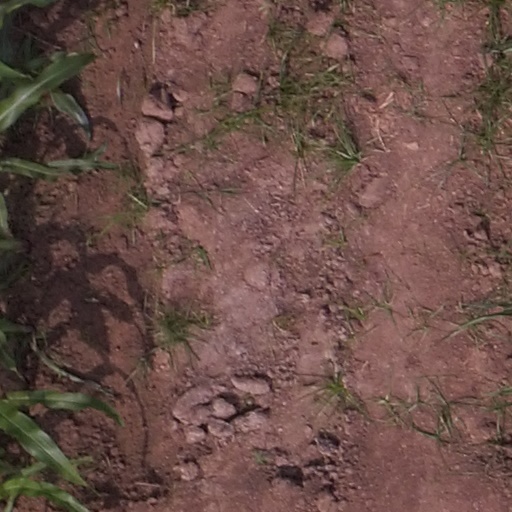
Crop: maize; corn